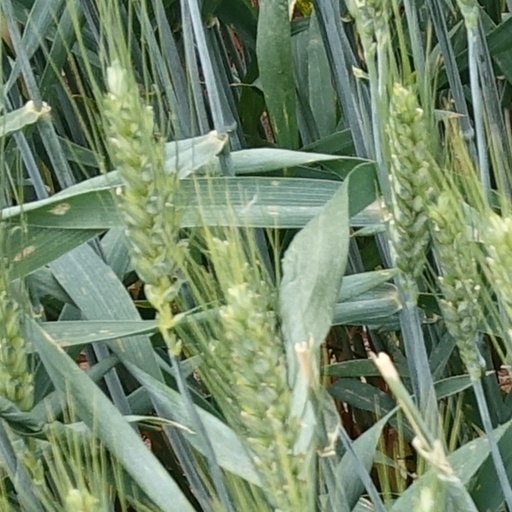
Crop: wheat